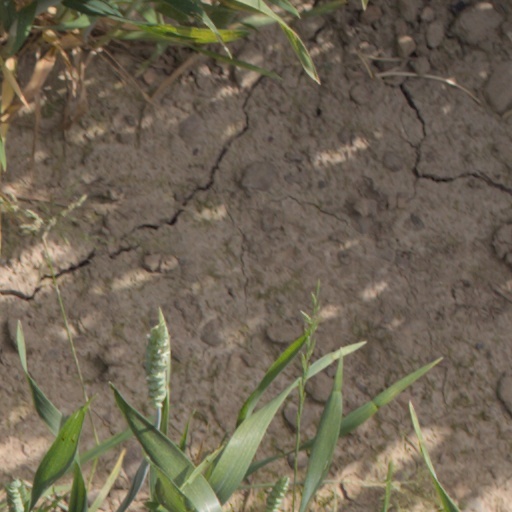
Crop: wheat